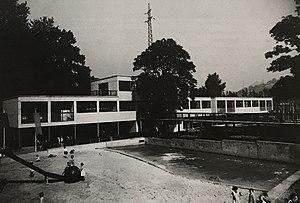
L'exposition internationale de Liège de 1939 est une exposition internationale organisée dans la ville belge de Liège pour célébrer l'inauguration du canal Albert et ayant pour thème l'eau. Imaginée par Georges Truffaut en 1936, elle est inaugurée le 20 mai 1939 en présence du roi Léopold III.